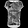
Label: Shirt